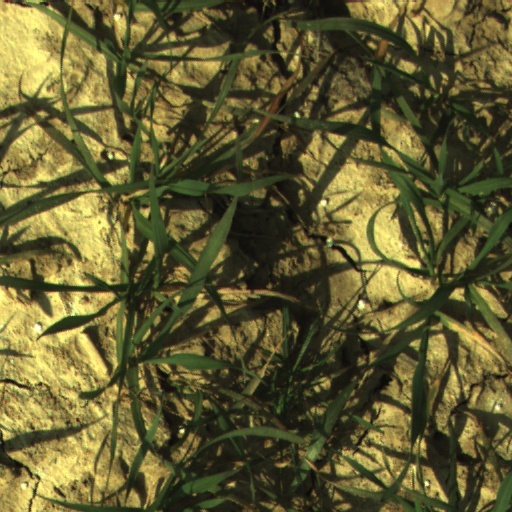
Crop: wheat